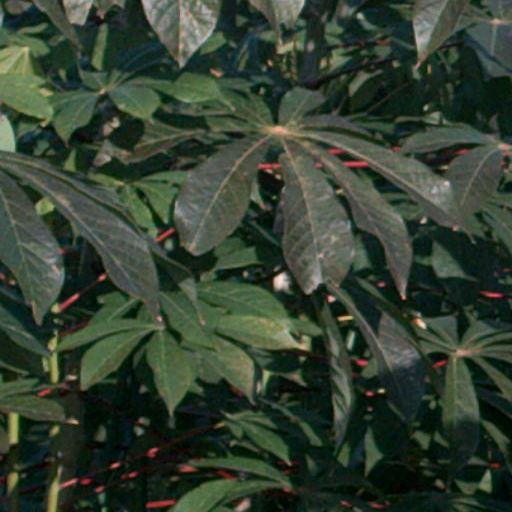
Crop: cassava